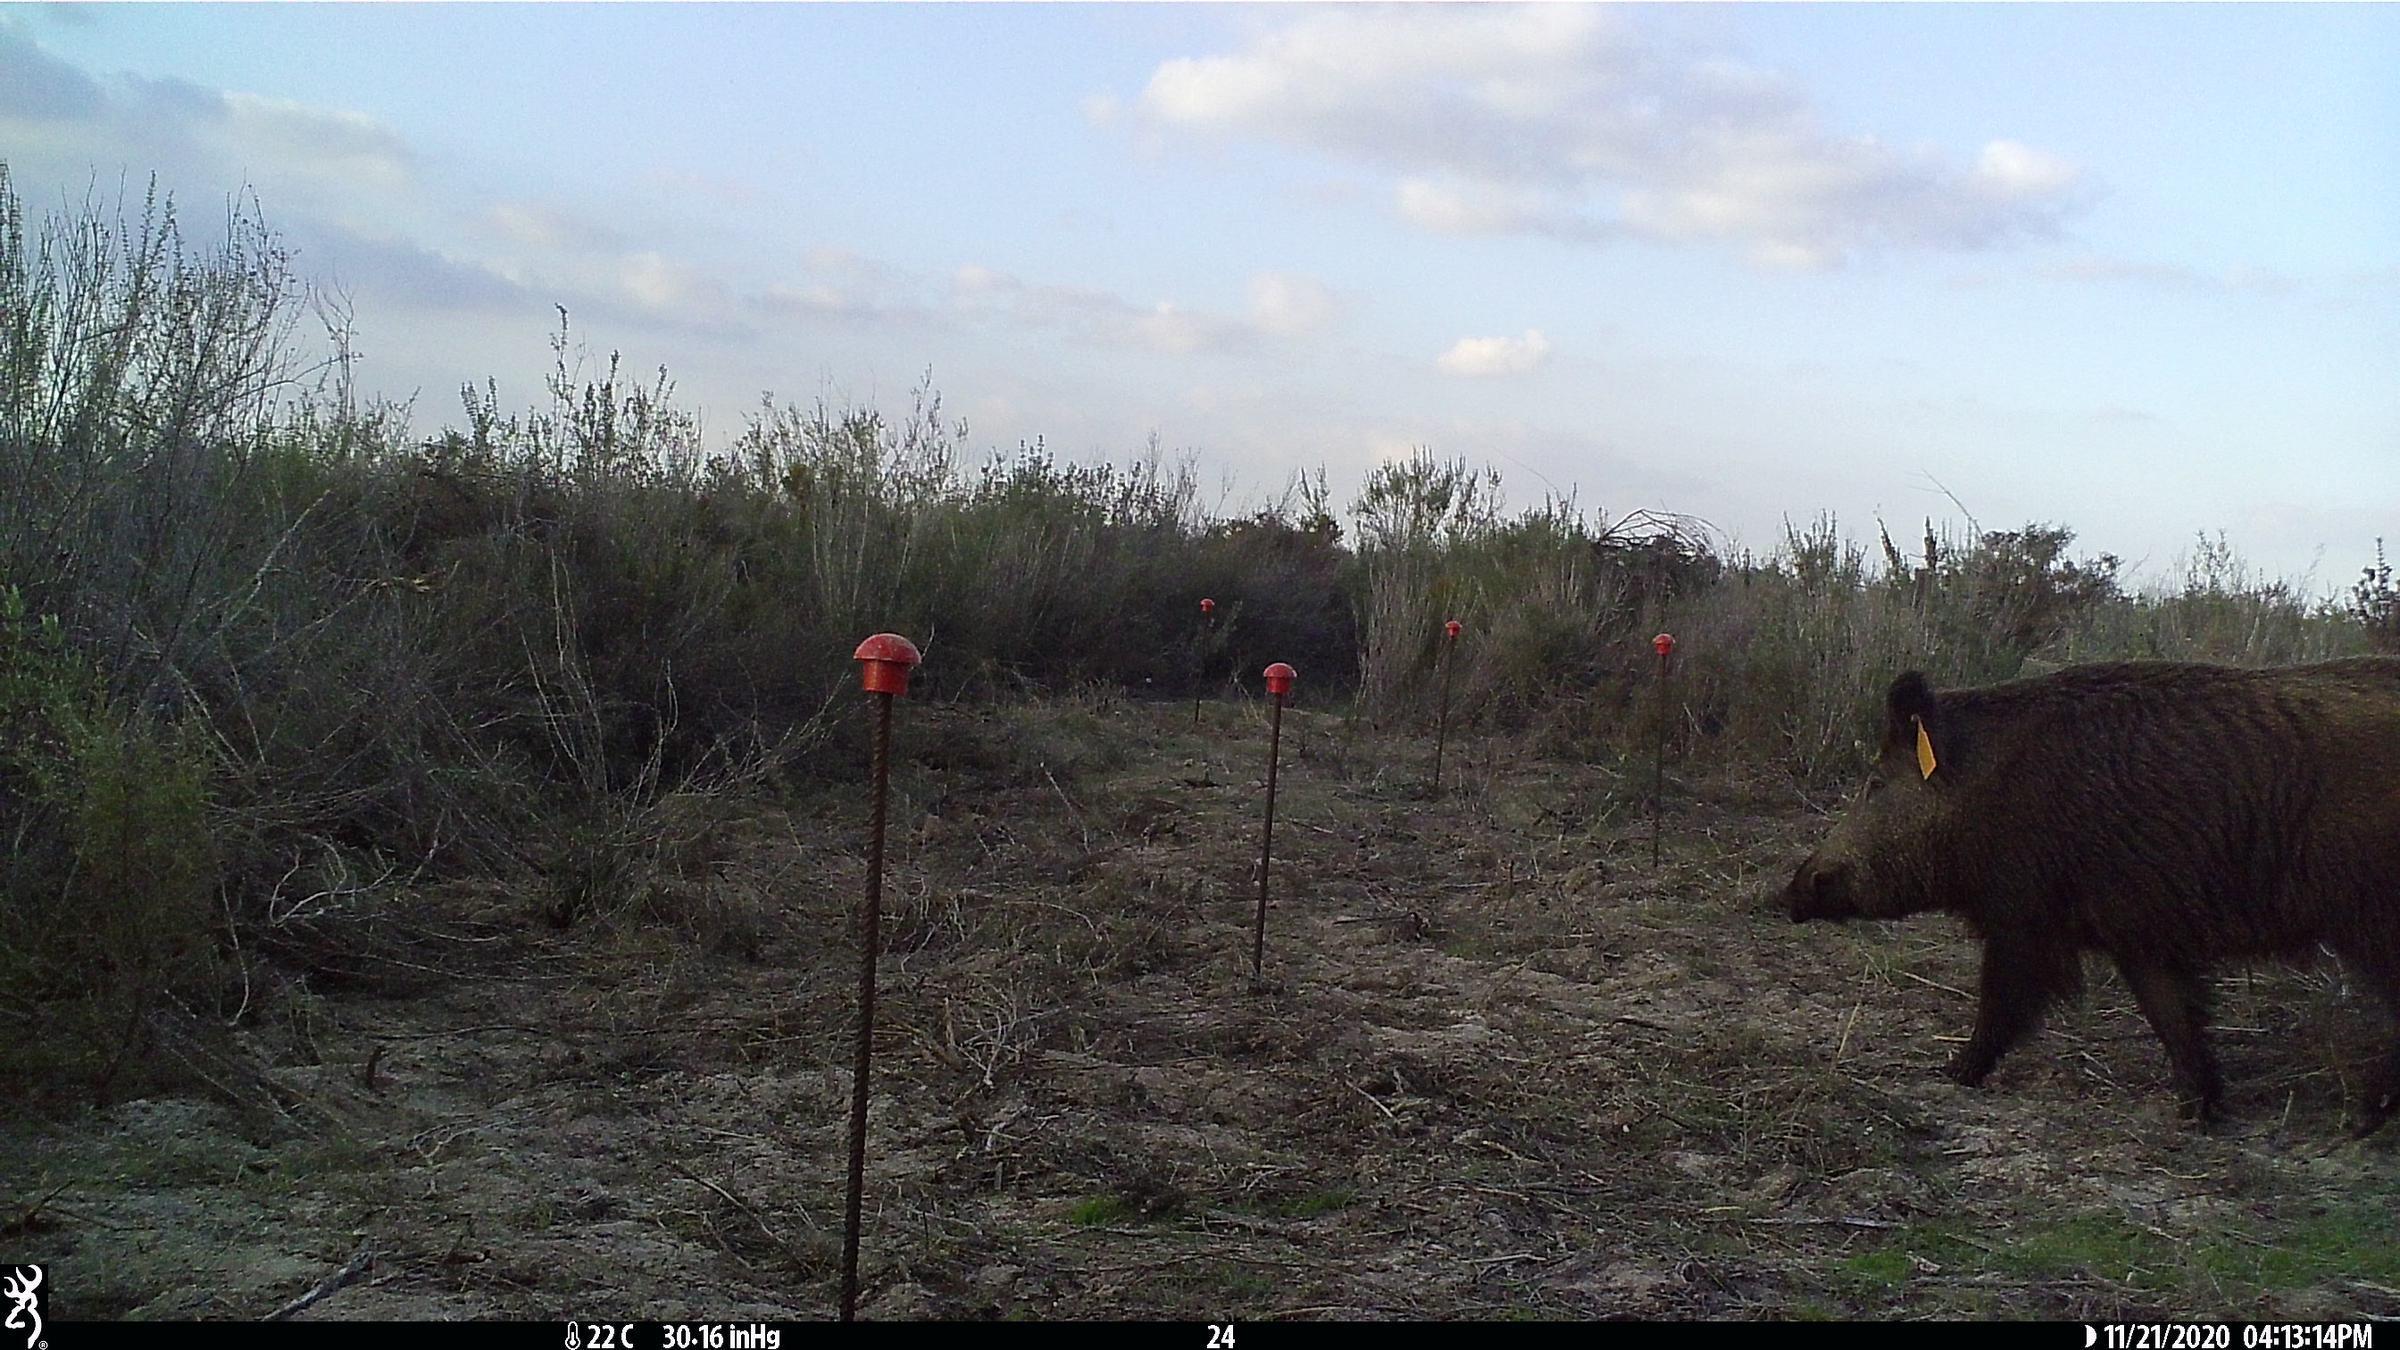
Species: Sus scrofa